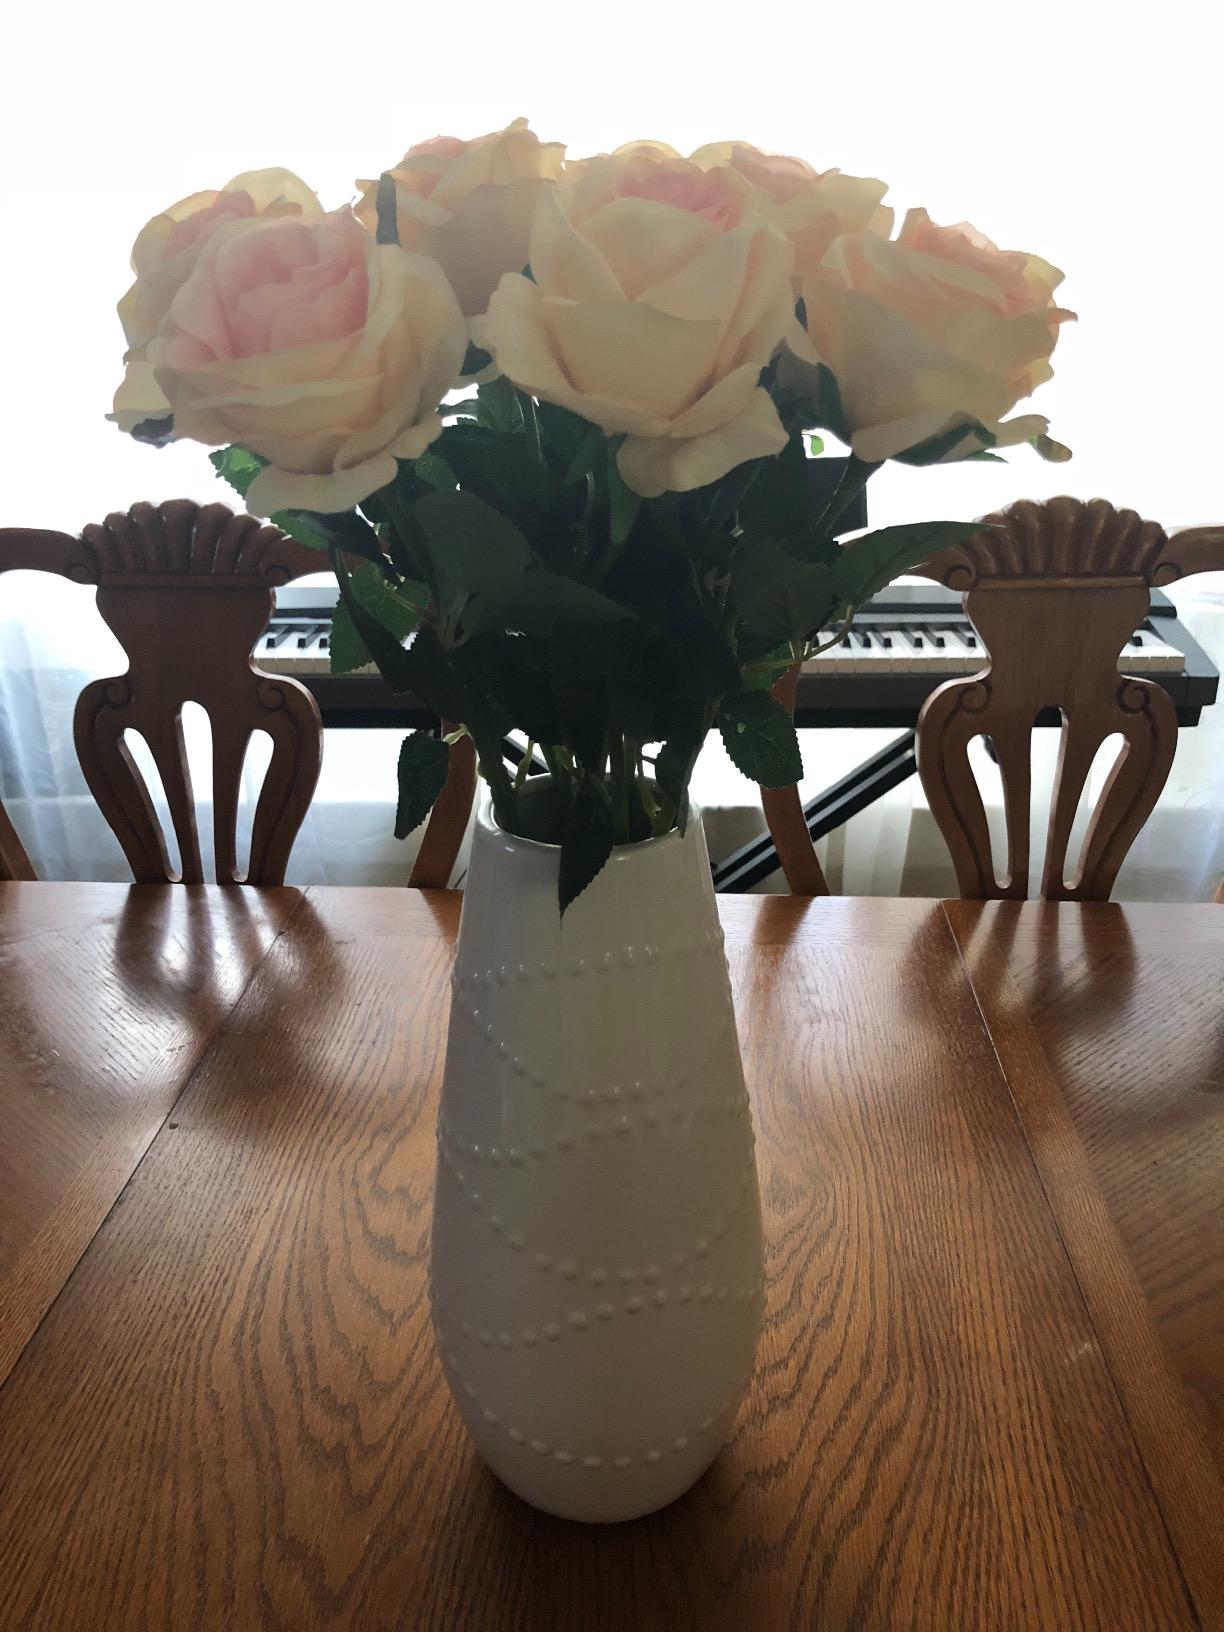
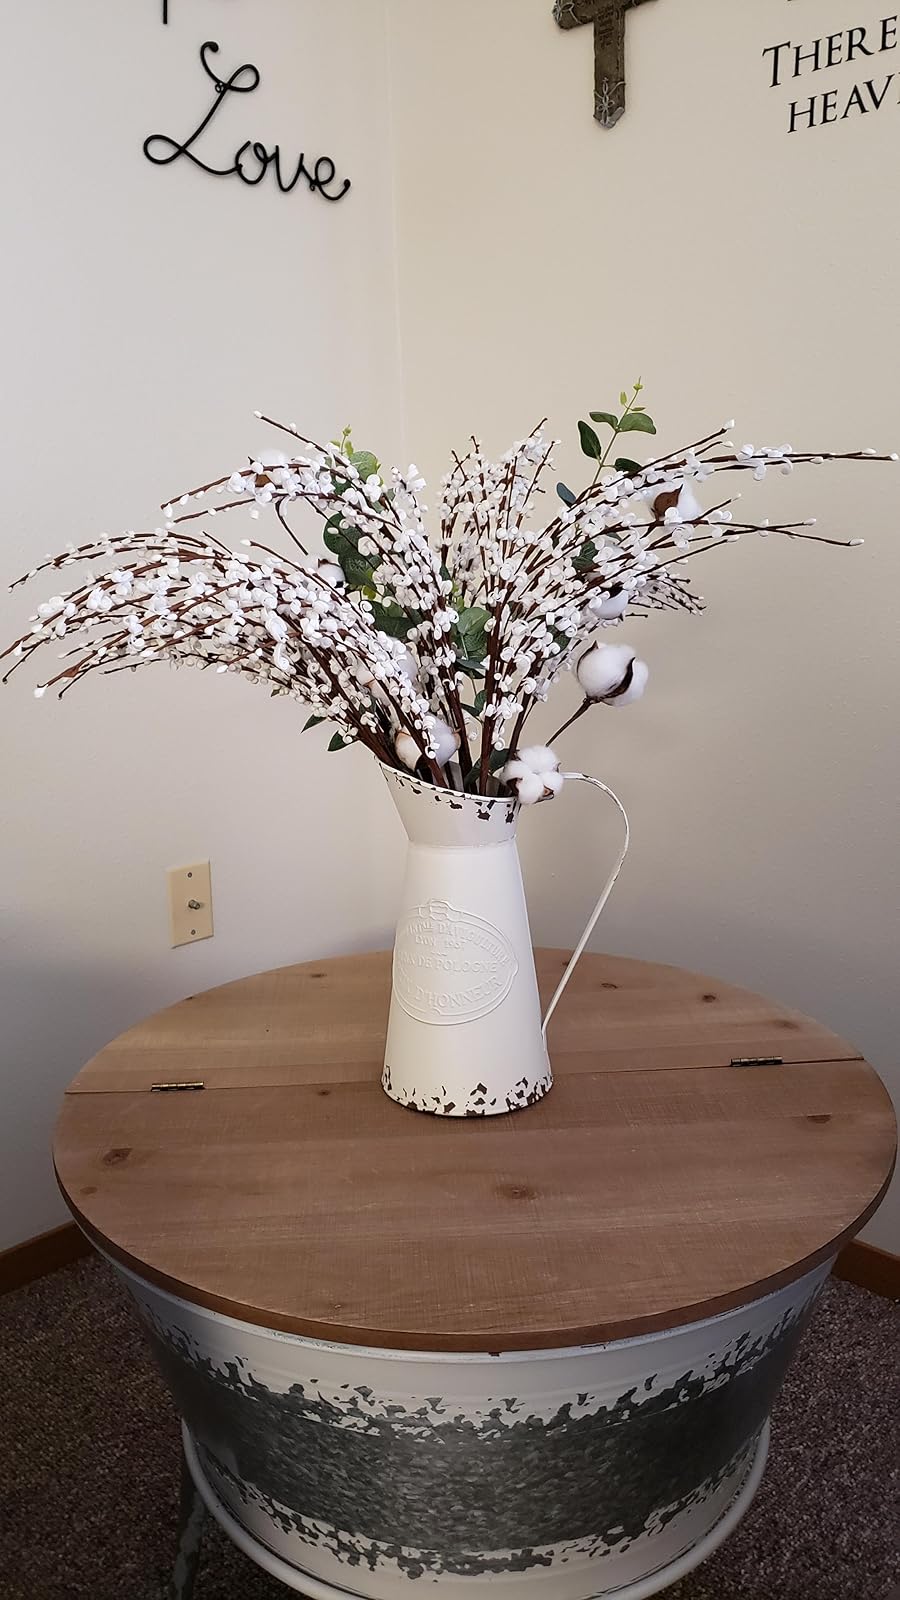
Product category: vase
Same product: no